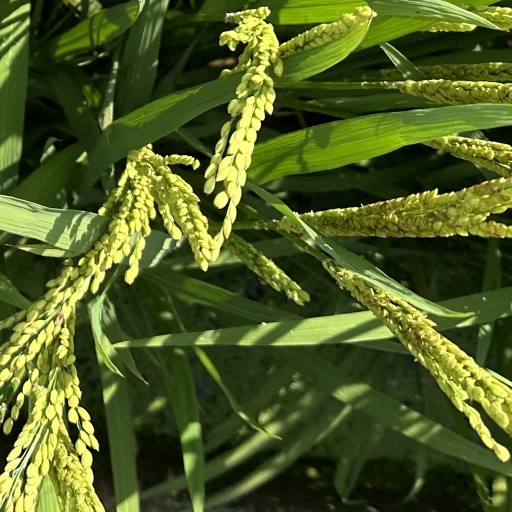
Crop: rice